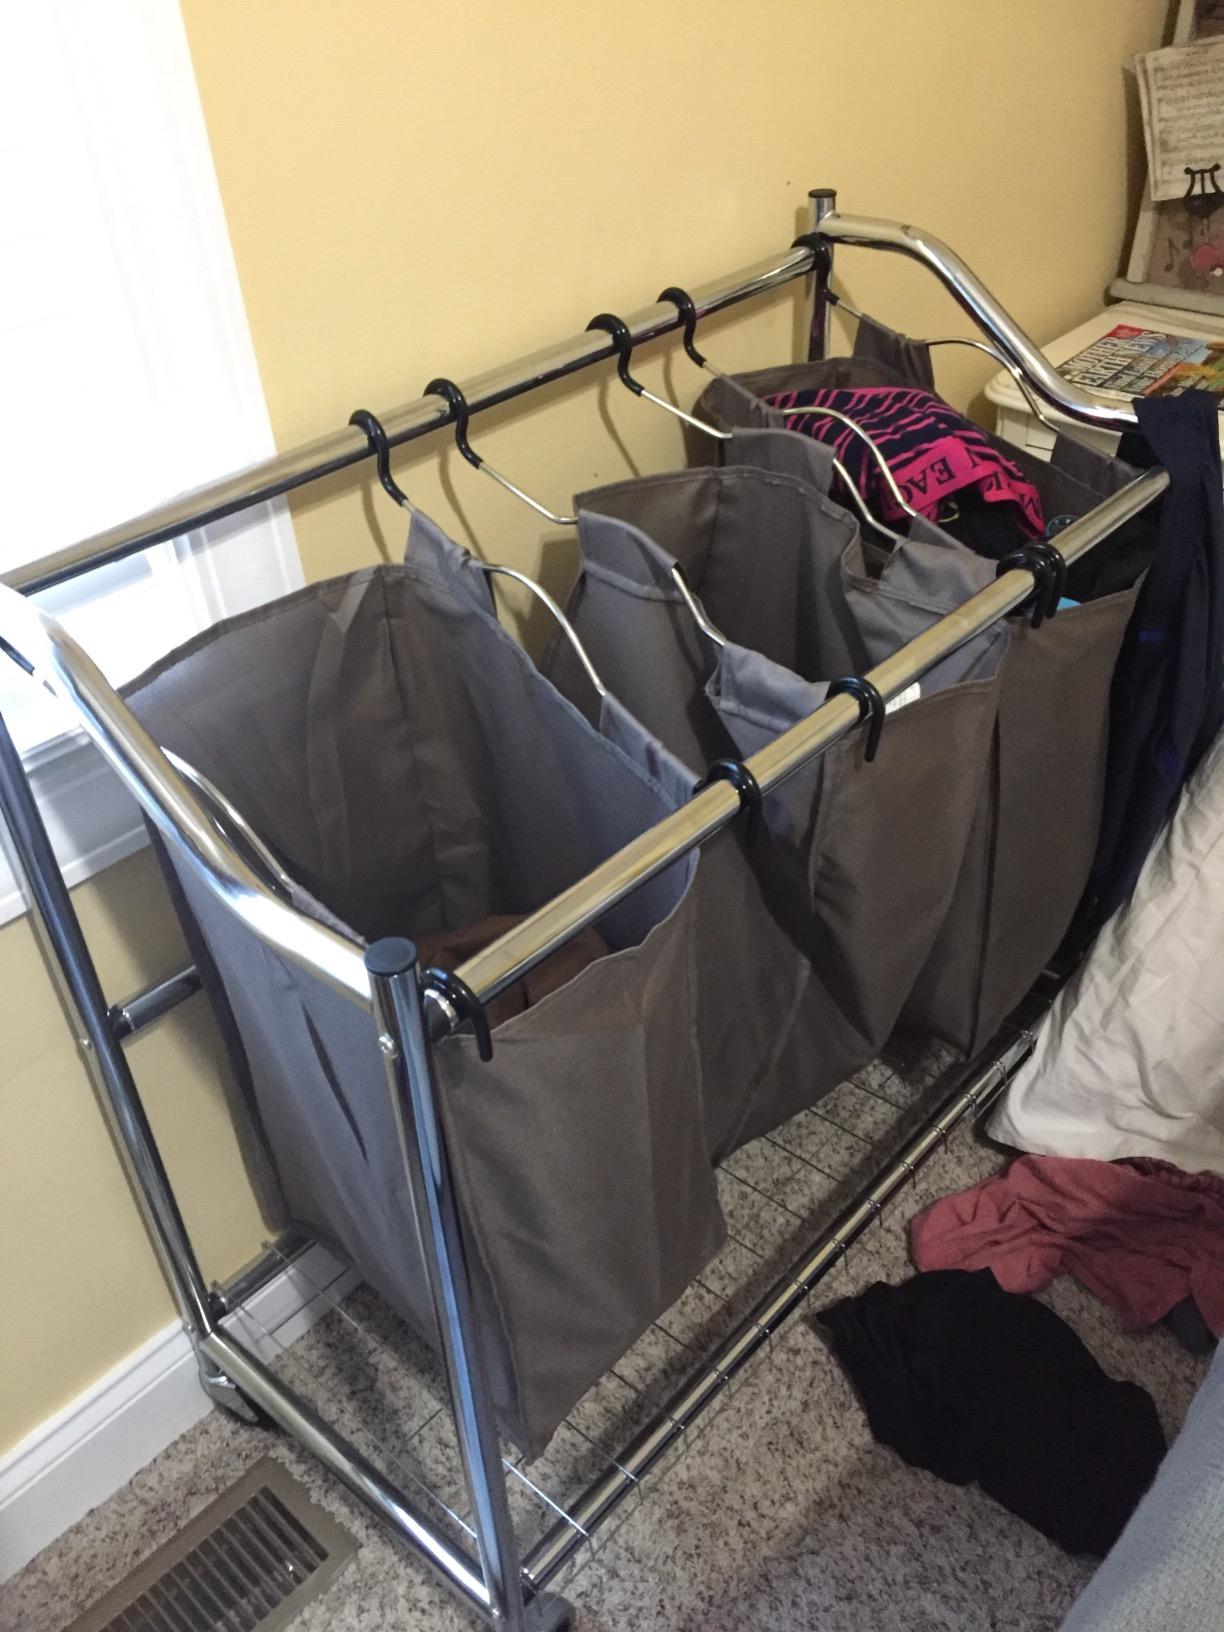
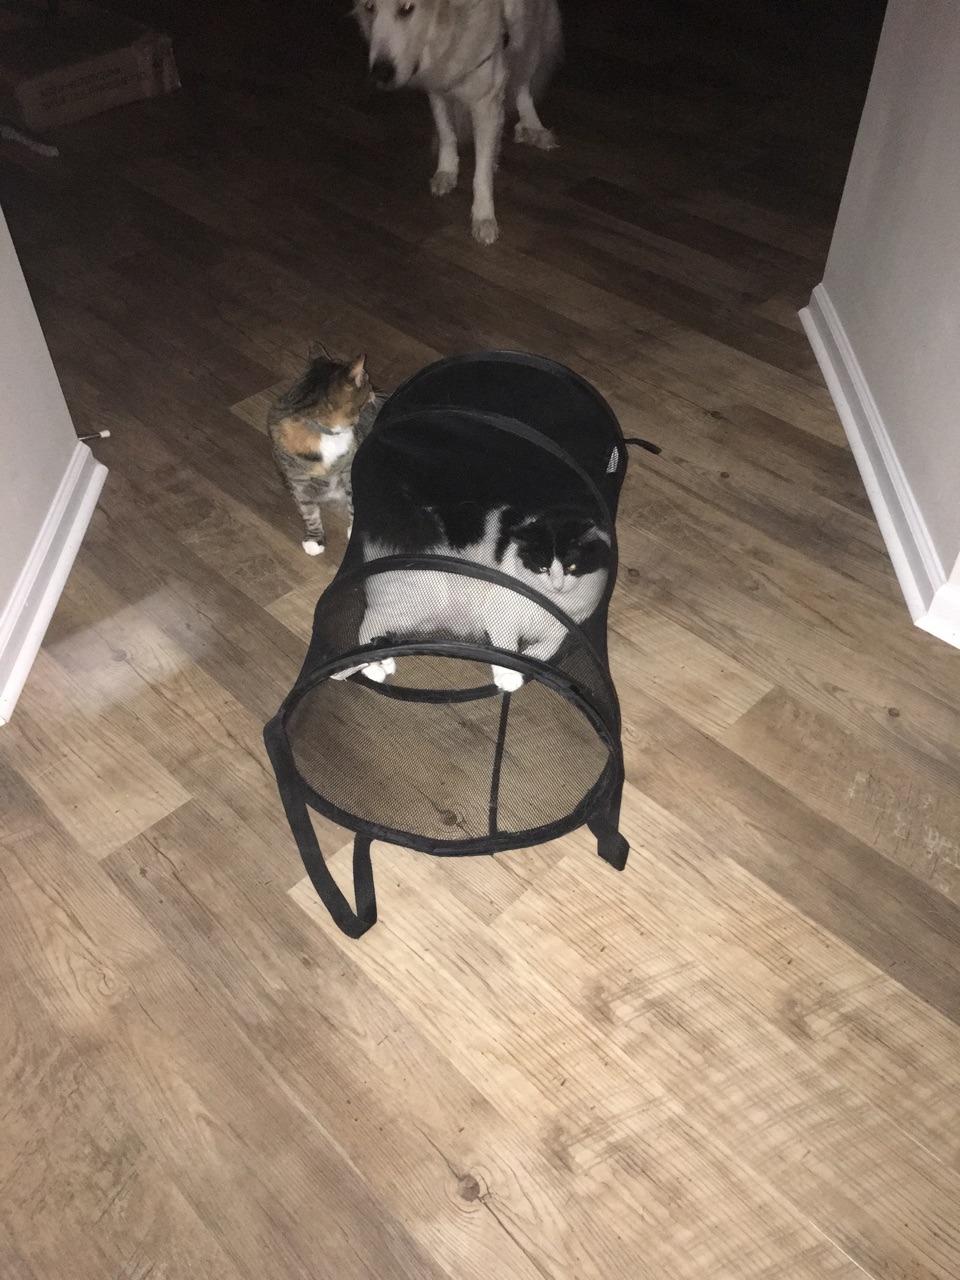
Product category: items_hamper
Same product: no